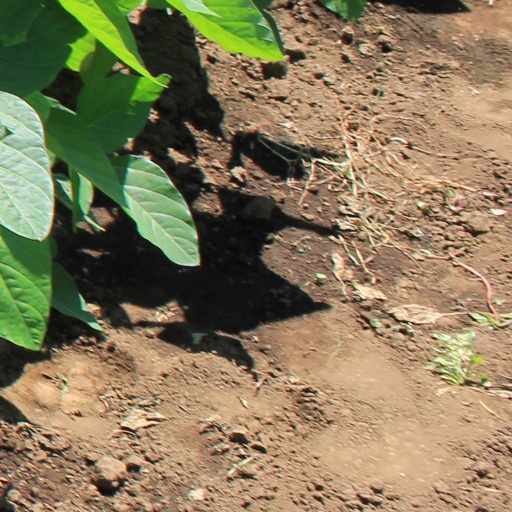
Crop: soybean